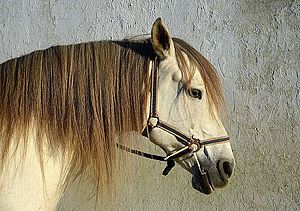
Lusitano
Portrait af en lusitano, Portugal
Lusitano er en af verdens ældste hesteracer. En høj procentdel af racen er grå, og i Portugal bliver hestene brugt indenfor et væld af områder, fx dressur, jagt eller arbejde. Hestene er desuden kendt for deres milde temperament, og for at danne stærke bånd med deres ejere.